Congenital heart block

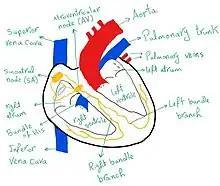
The conduction system of the heart (shown in yellow)

The congenital heart block (CHB) is the heart block that is diagnosed in fetus (in utero) or within the first 28 days after birth (neonatal period), some studies also include the diagnosis during early childhood to the definition of CHB. It refers to the disorder in the electrical conduction system within the heart muscle, which leads to the failure in pumping the blood efficiently into the aorta and the pulmonary trunk. The result of CHB can be first, second, or third-degree (complete) atrioventricular block (a block in the atrioventricular node) in which no electric signals move from the atrium to the ventricles